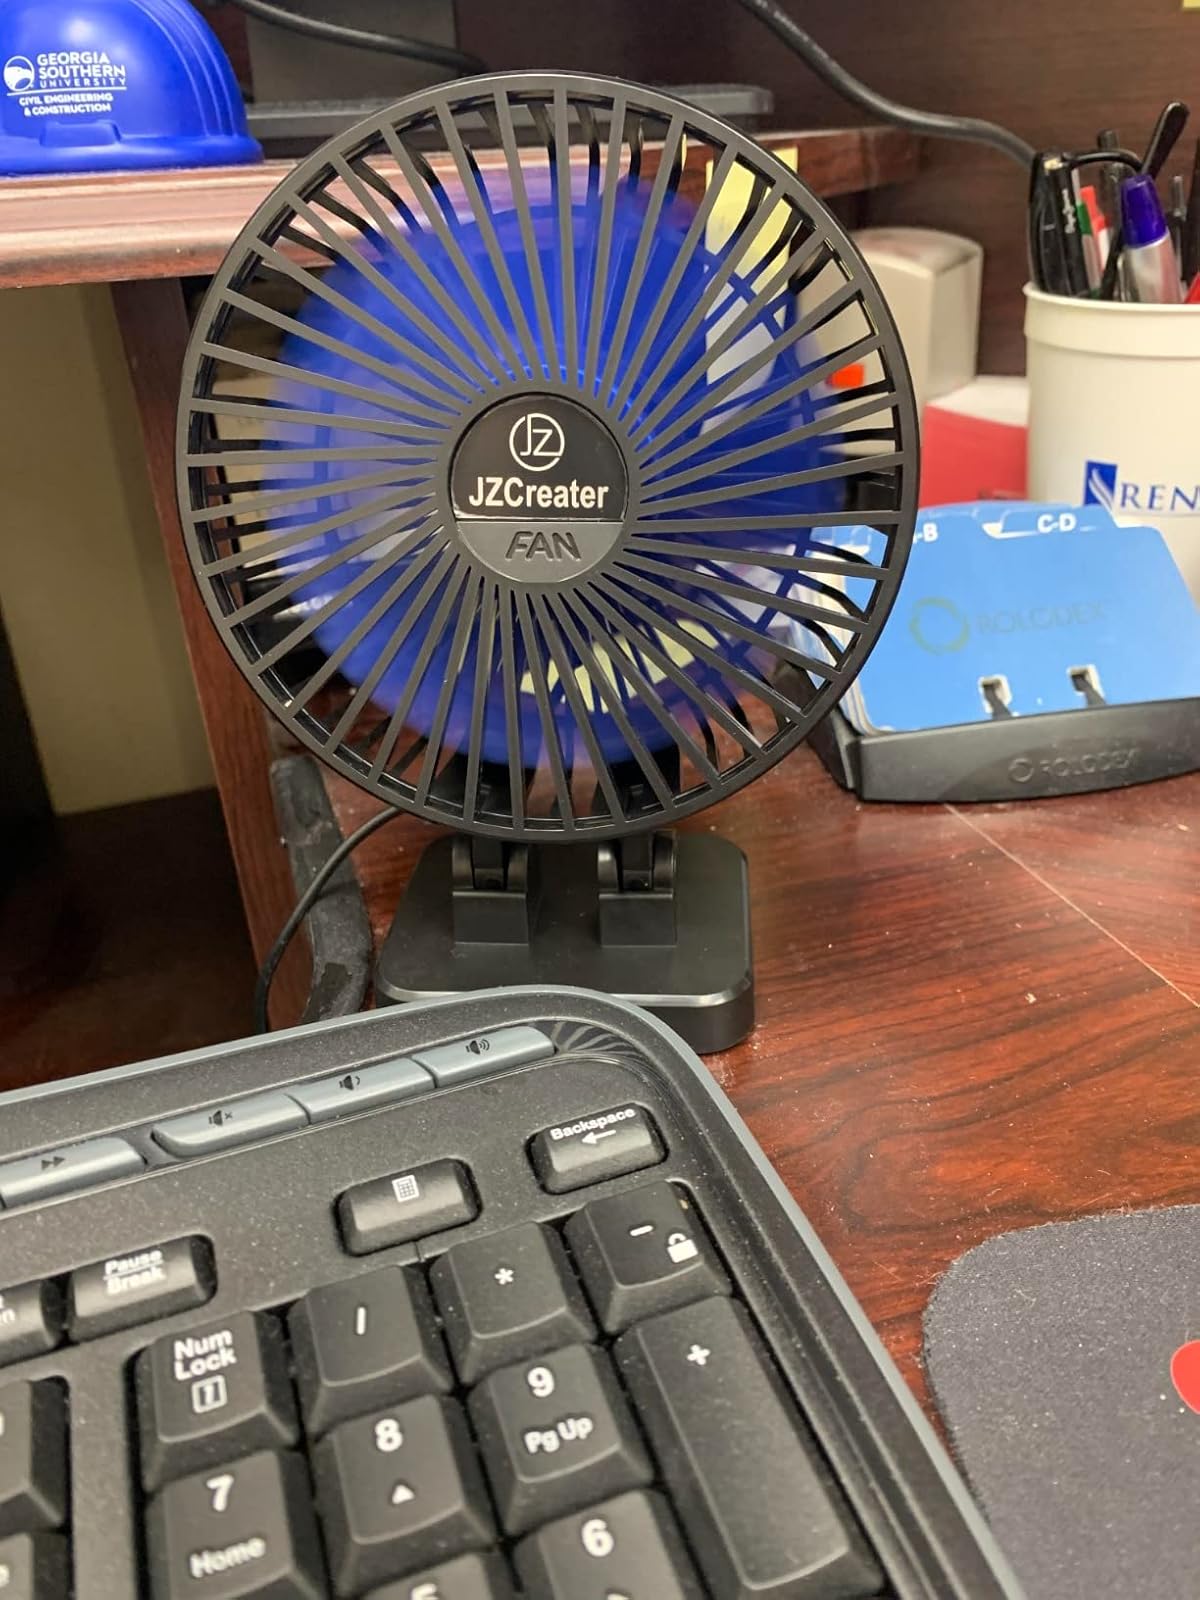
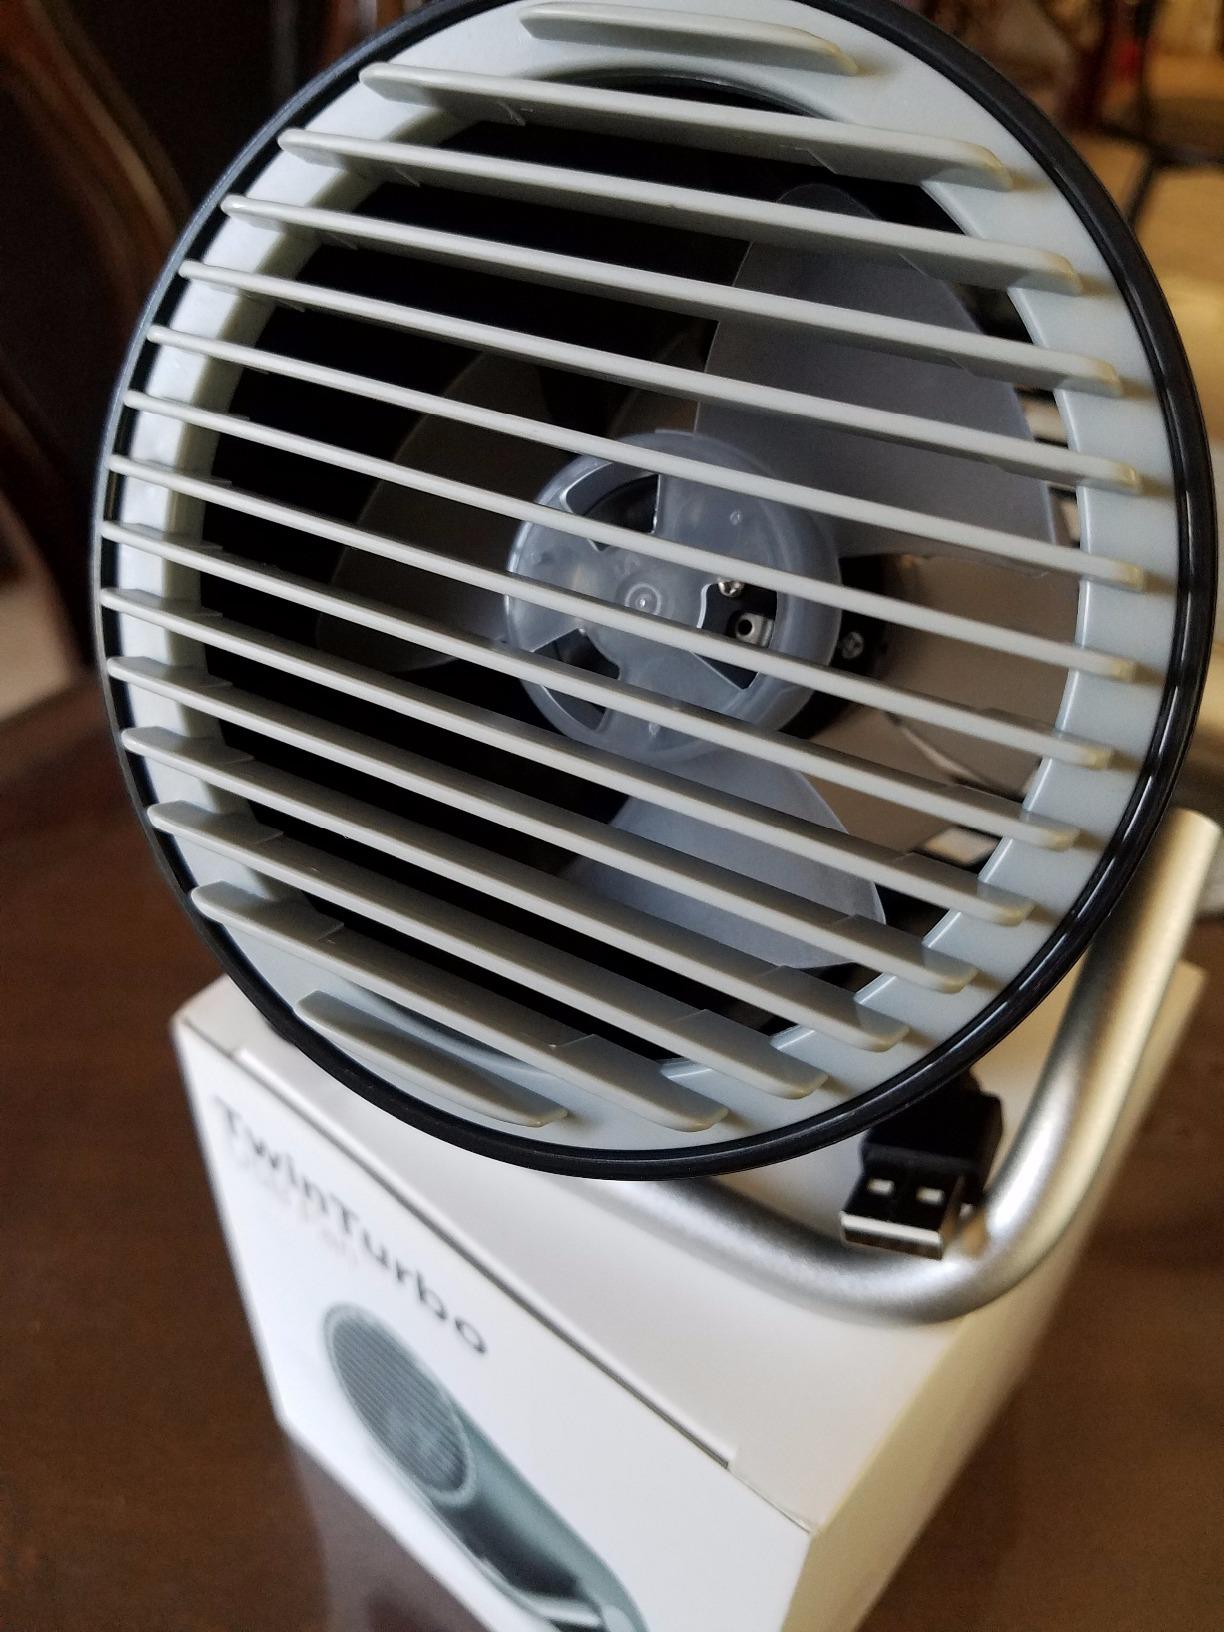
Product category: fan
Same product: no